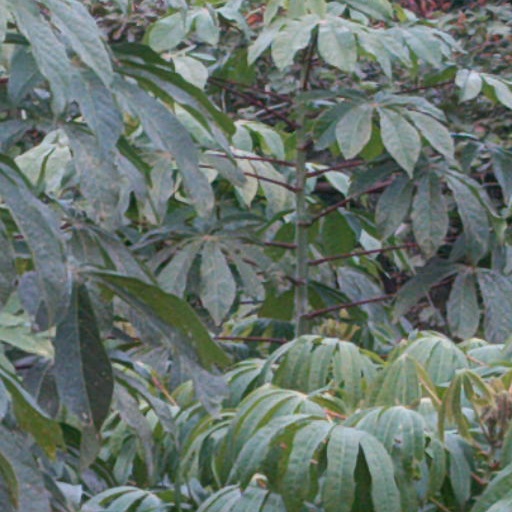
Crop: cassava